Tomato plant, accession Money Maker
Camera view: vertical (180 deg); turntable rotation: 120 degrees
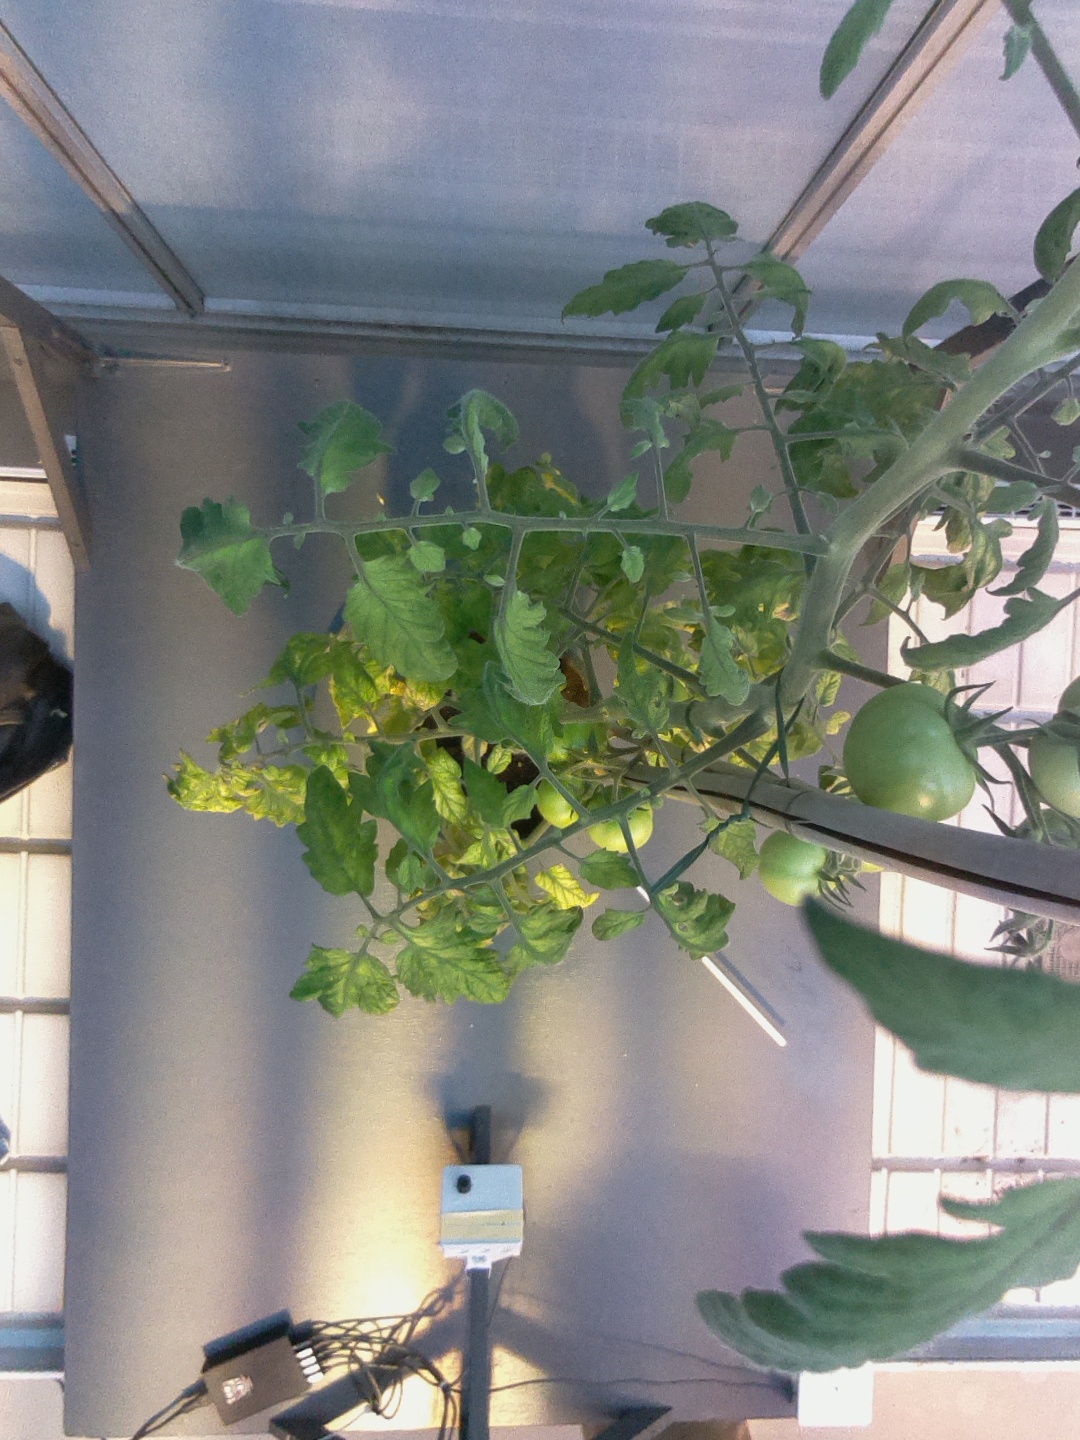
BBCH growth stage 75: 50%-60% of final fruit size